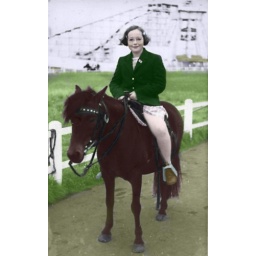
This cute little girl has been colorised, The picture was taken in 1959.